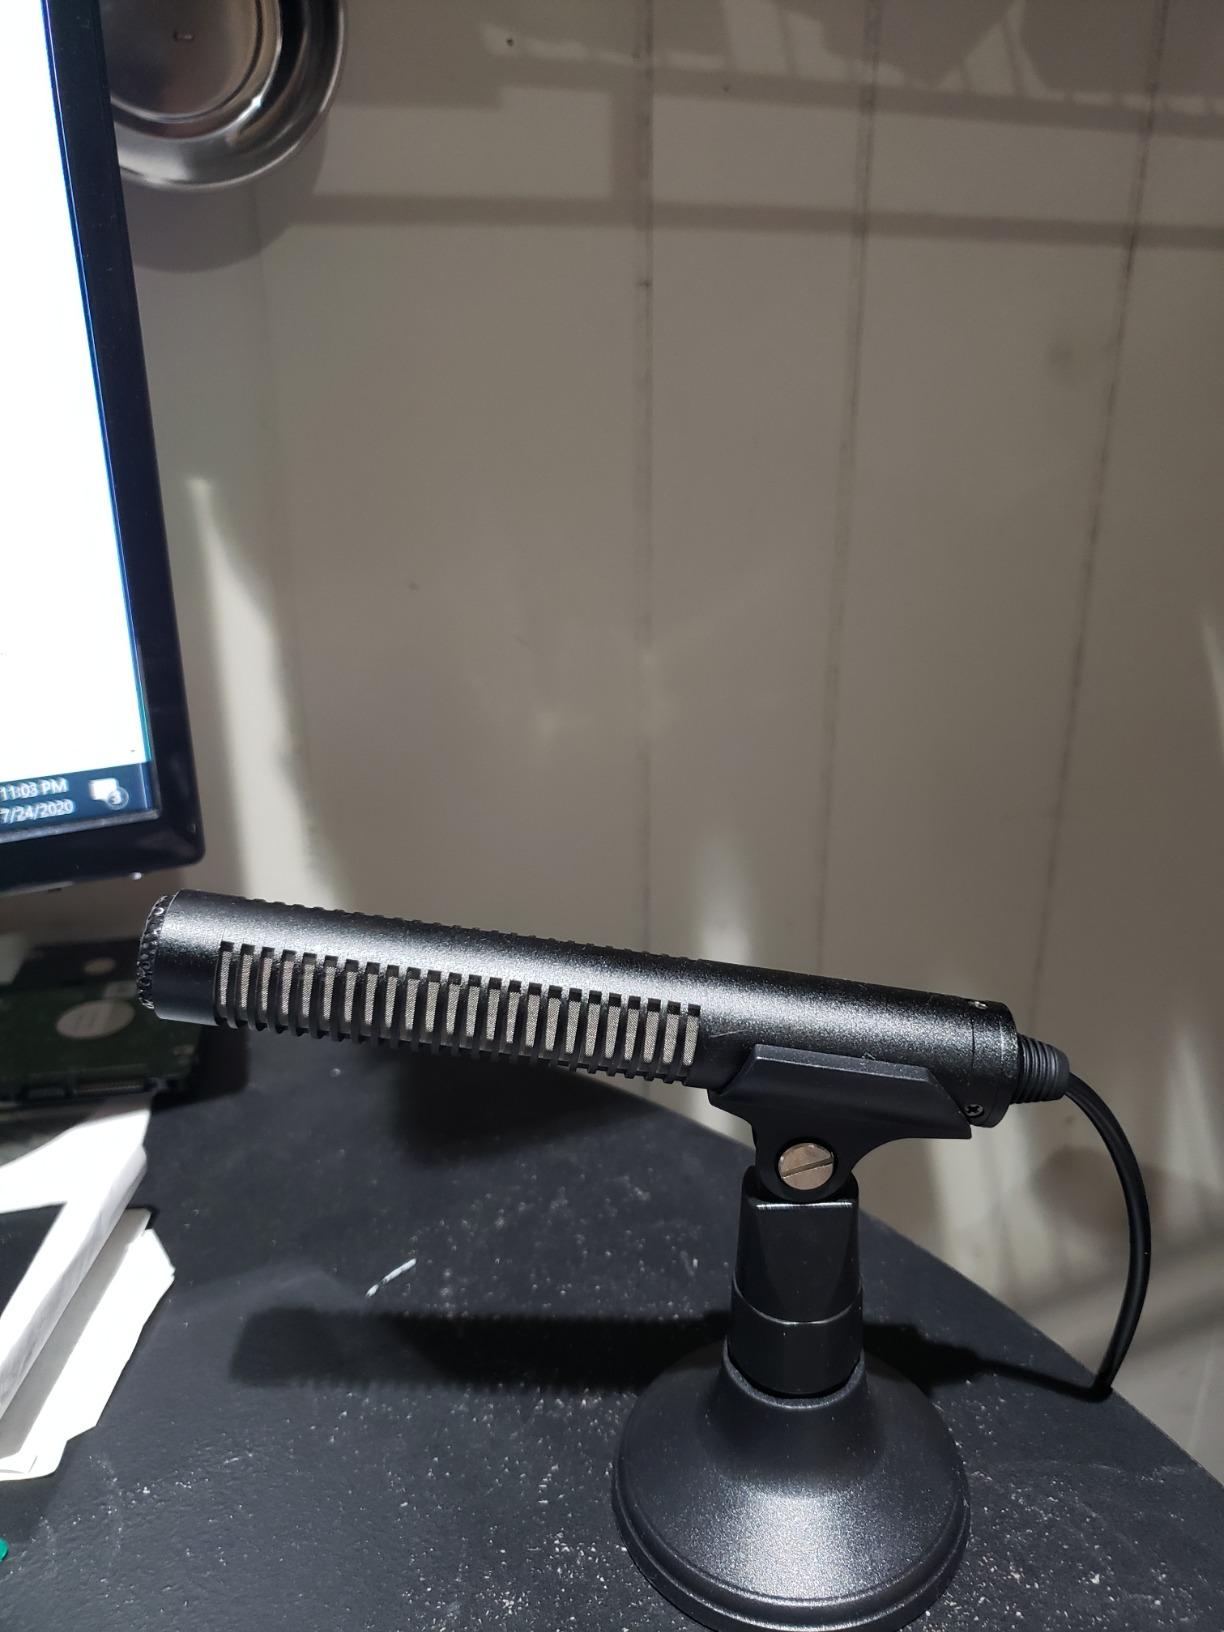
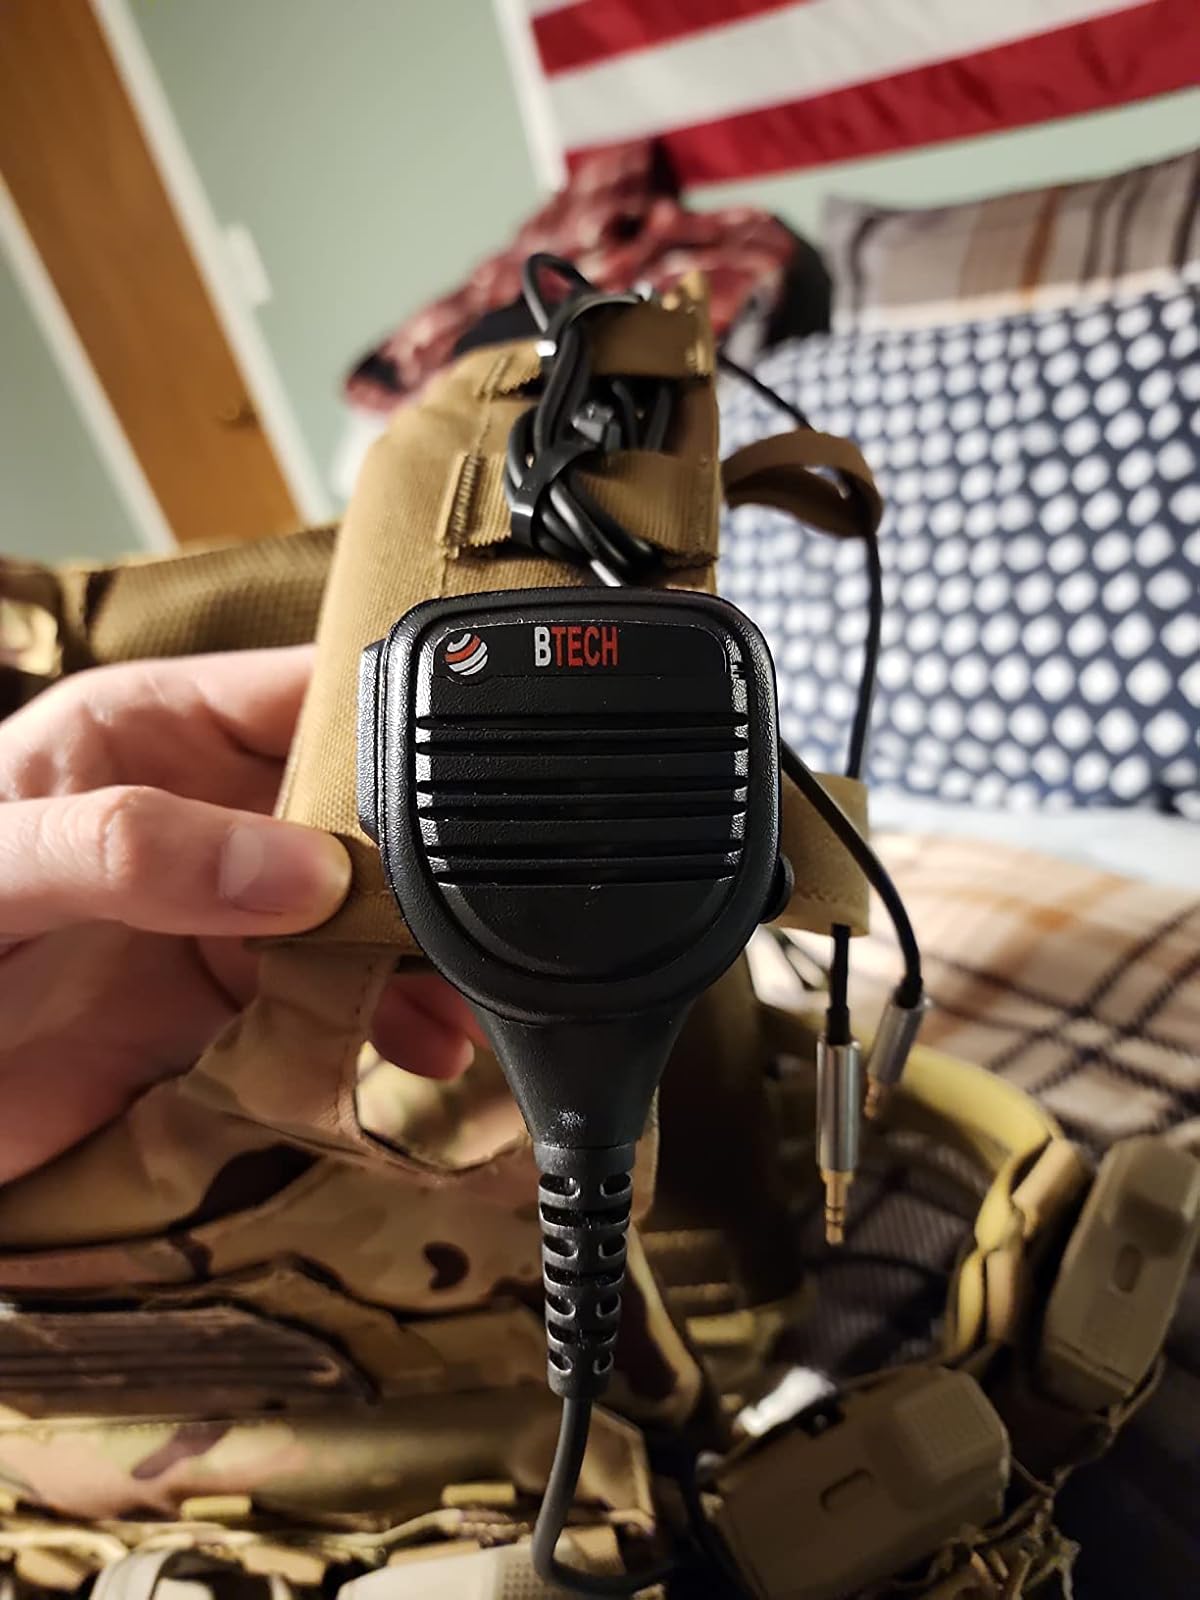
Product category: microphone
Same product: no